Henry VI, Part 2

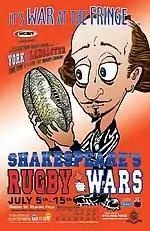
Poster from the 2001 "Shakespeare's Rugby Wars"

Another unusual 2001 adaptation of the tetralogy was entitled "Shakespeare's Rugby Wars". Written by Matt Toner and Chris Coculuzzi, and directed by Coculuzzi, the play was acted by the Upstart Crow Theatre Group and staged outdoors at the Robert Street Playing Field as part of the Toronto Fringe Festival. Presented as if it were a live rugby match between York and Lancaster, the 'play' featured commentary from Falstaff (Stephen Flett), which was broadcast live for the audience. The 'match' itself was refereed by 'Bill Shakespeare' (played by Coculuzzi), and the actors (whose characters names all appeared on their jerseys) had microphones attached and would recite dialogue from all four plays at key moments.